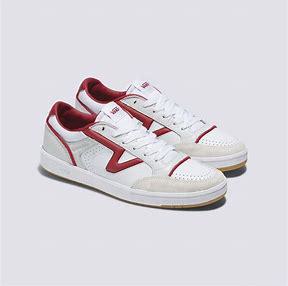
Brand: Vans
Model: Lowland Cc